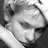
Emotion: sad